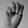
ASL letter: M